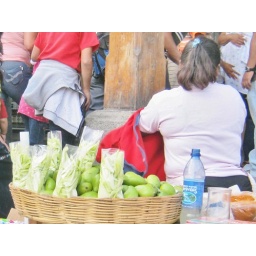
December seem to be the start of green mango season in Guatemala with street vendors selling bags of them.